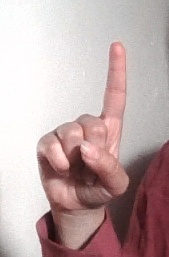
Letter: bb